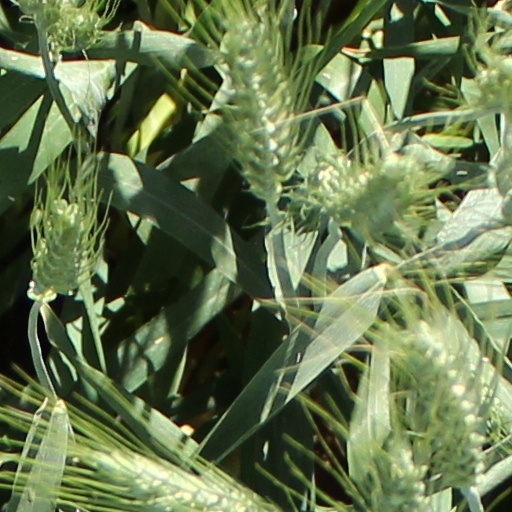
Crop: wheat